Baltic Defence College

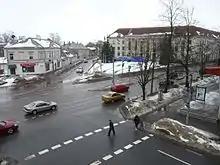
A distant view on the Baltic Defence College building (upper right corner).

The dean between 2004 and 2008 was Tomas Jermalavicius – a Lithuanian researcher of strategic resiliency.